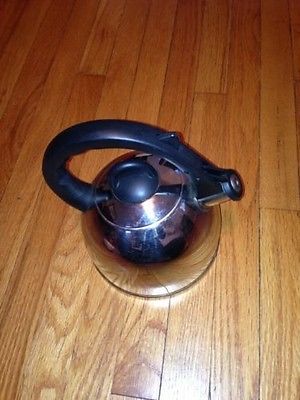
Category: kettle